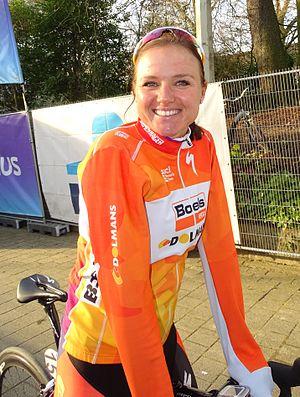
Reportage réalisé le samedi 27 février à l'occasion du départ et de l'arrivée du Circuit Het Nieuwsblad 2016 et de l'arrivée du Circuit Het Nieuwsblad féminin 2016 à Gand, Belgique.
La saison 2016 de l'équipe cycliste Boels Dolmans est la septième de la formation.